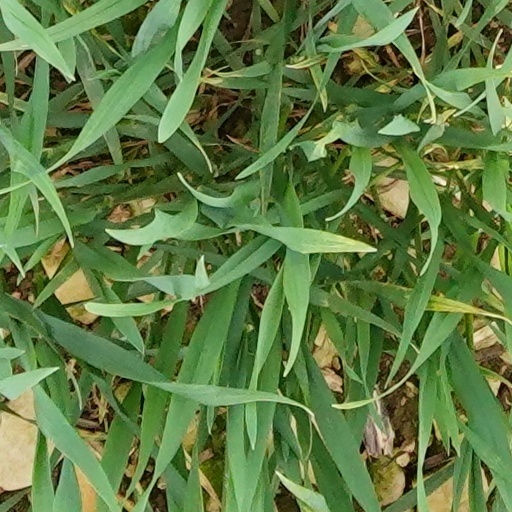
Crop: wheat